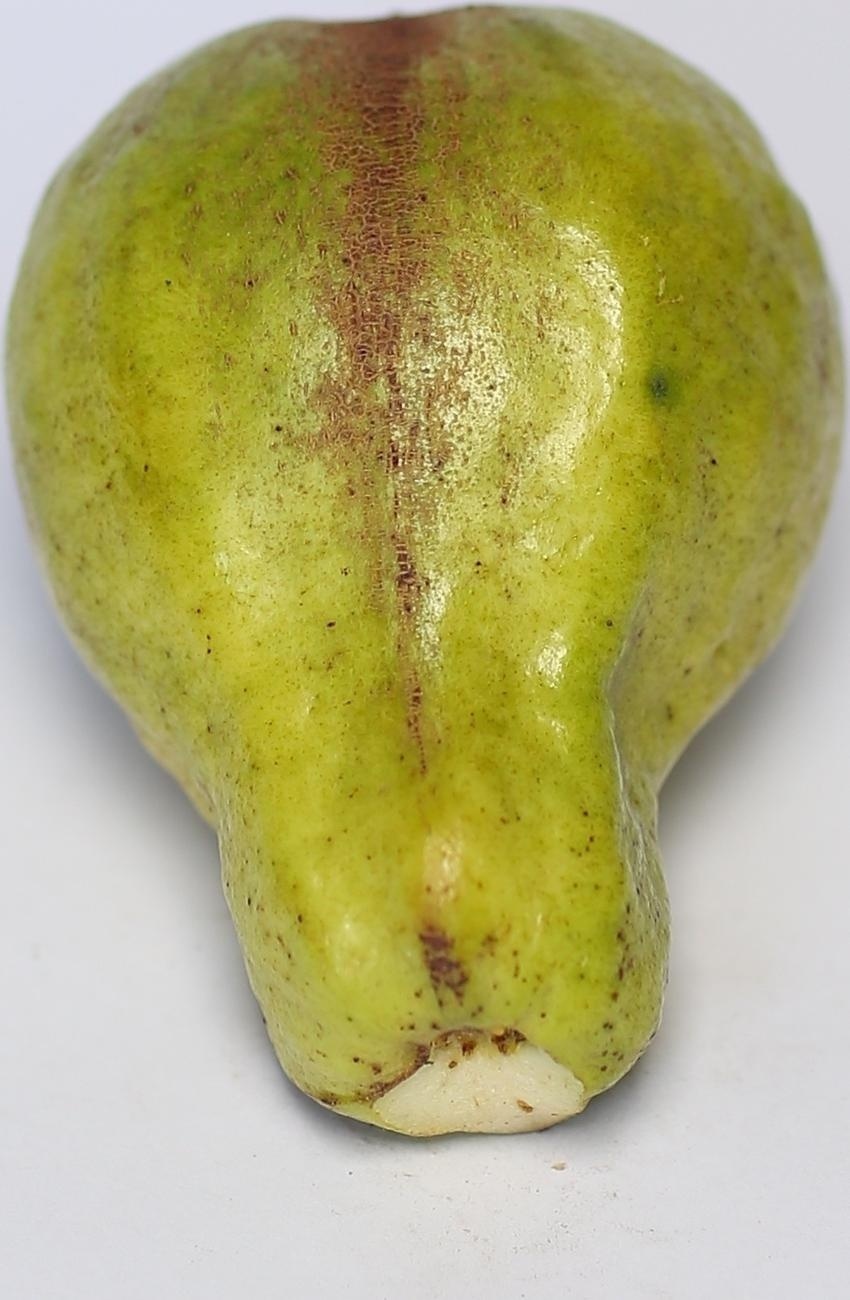
Maturity: mature-green
Variety: local-sindhi